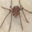
Label: spider